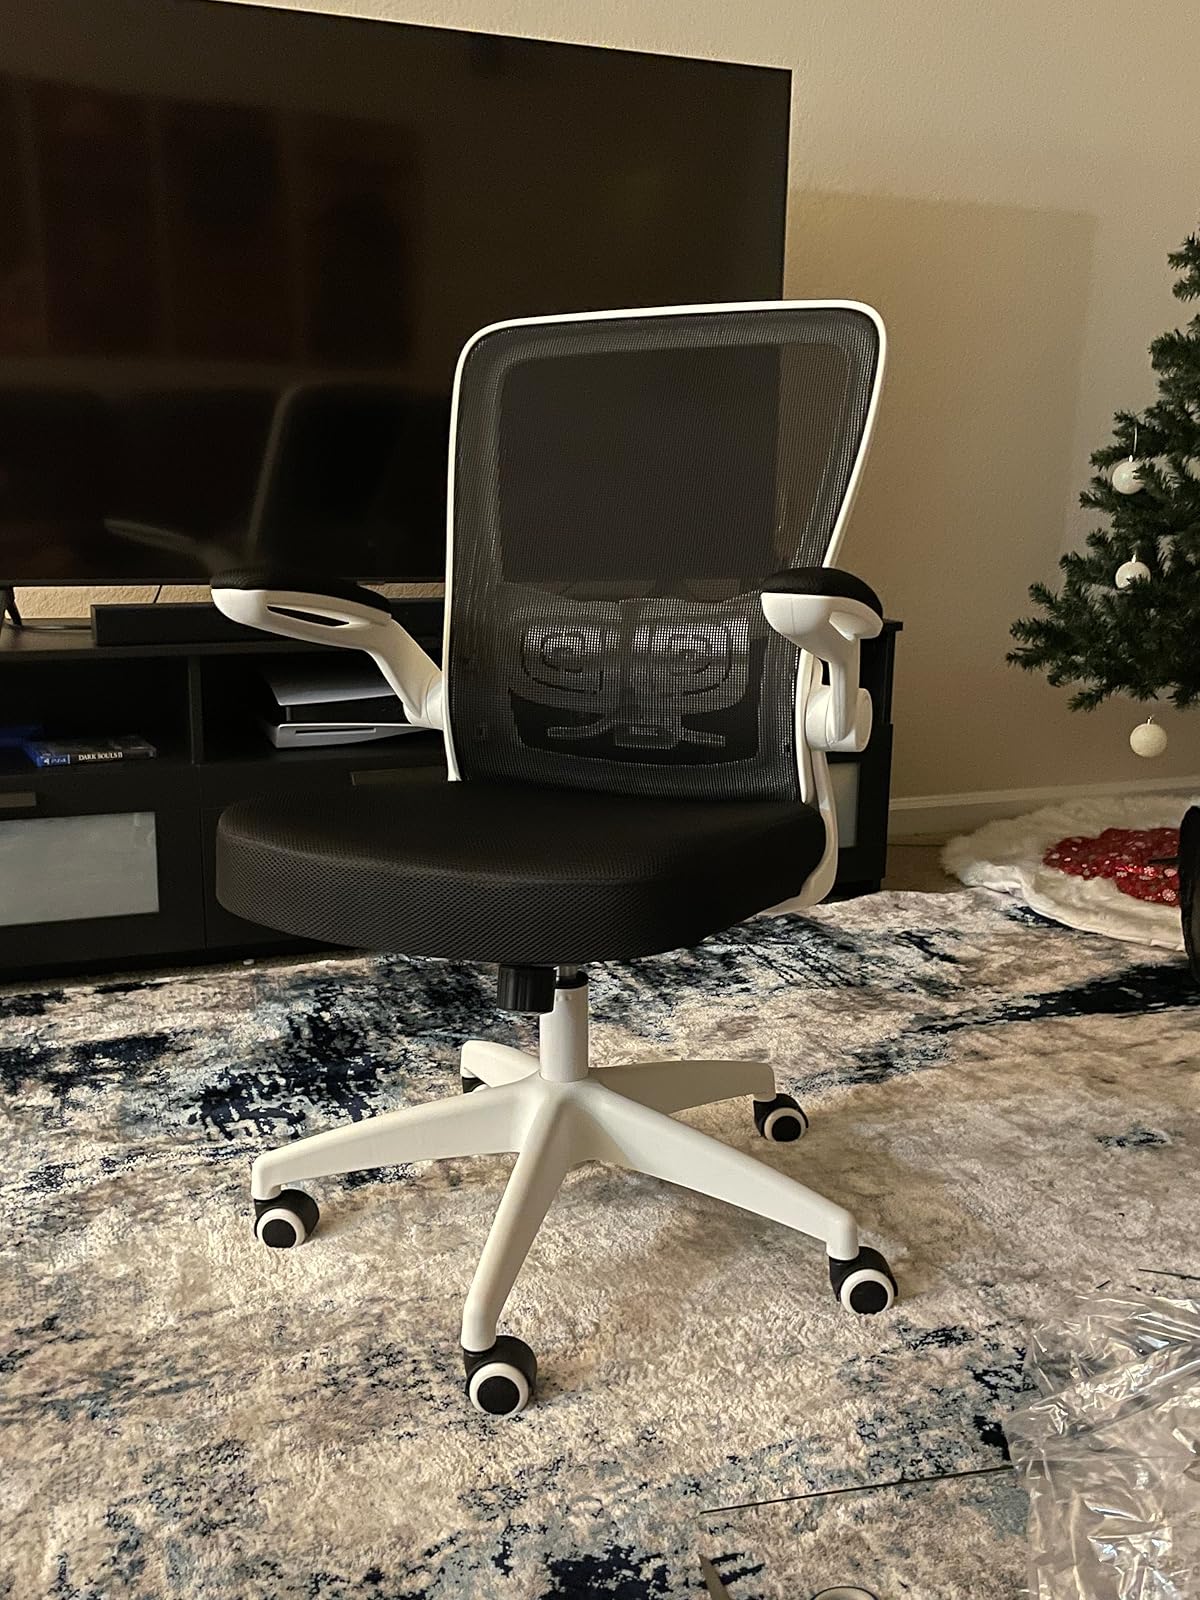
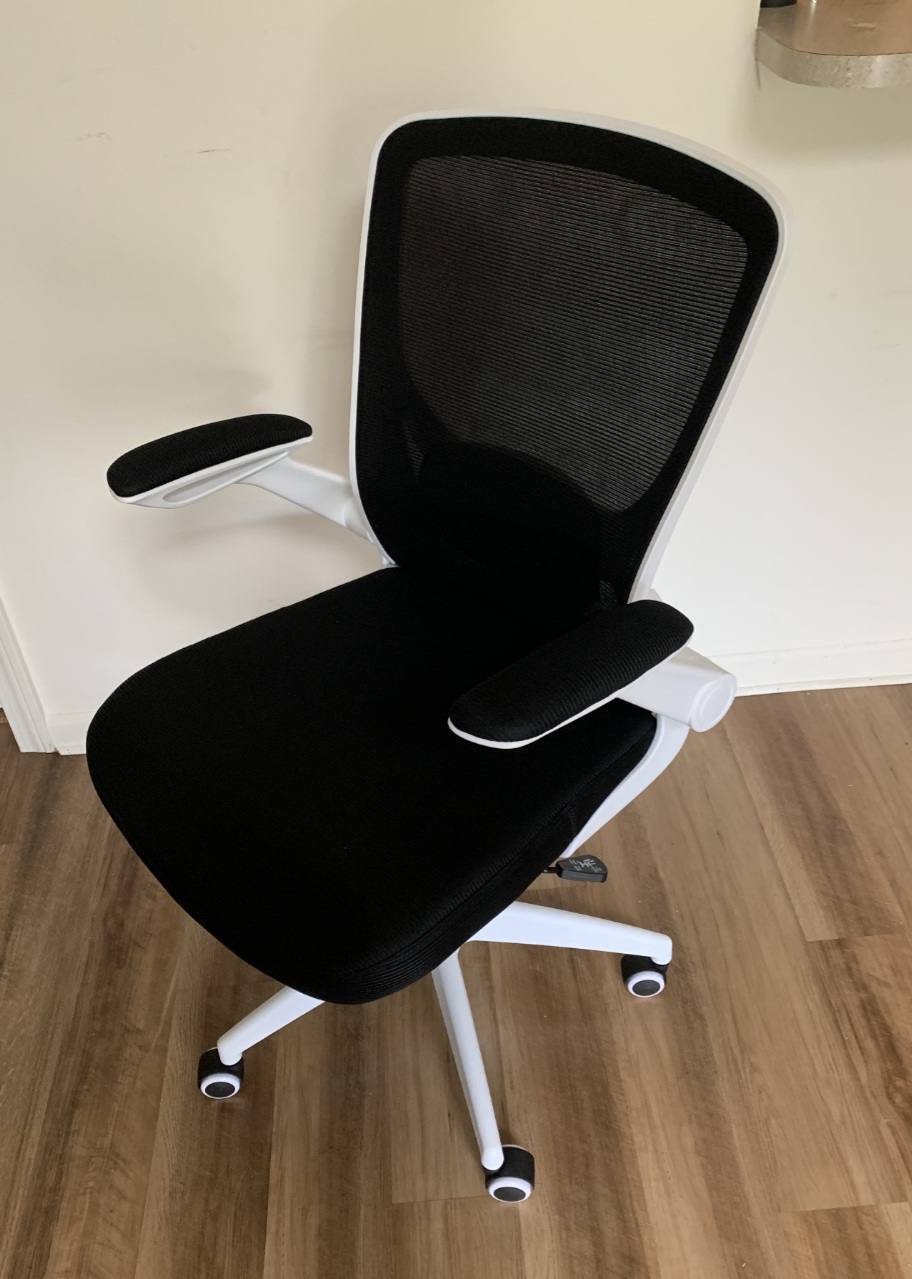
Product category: items_chair
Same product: yes